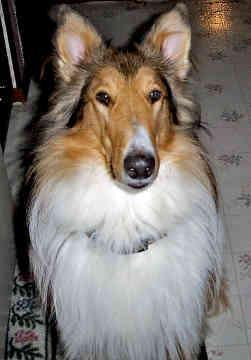
collie